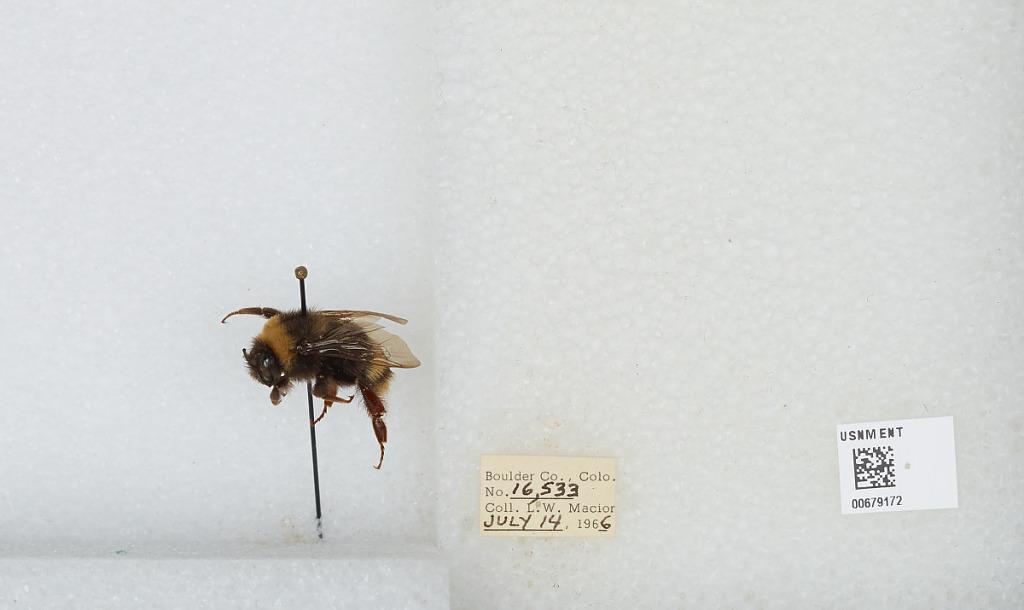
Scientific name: Bombus (Bombus) occidentalis Greene
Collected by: L. Macior
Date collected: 1966-7-14
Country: United States
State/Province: Colorado
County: Boulder
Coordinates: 40.0017, -105.308